John, King of England

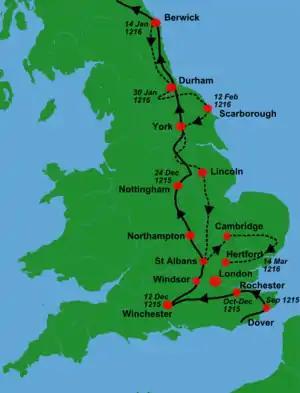
John's campaign from September 1215 to March 1216

Within a few months of John's return, rebel barons in the north and east of England were organising resistance to his rule. John held a council in London in January 1215 to discuss potential reforms and sponsored discussions in Oxford between his agents and the rebels during the spring. He appears to have been playing for time until Pope Innocent III could send letters giving him explicit papal support. This was particularly important for John, as a way of pressuring the barons but also as a way of controlling Stephen Langton, the Archbishop of Canterbury. In the meantime, John began to recruit fresh mercenary forces from Poitou, although some were later sent back to avoid giving the impression that John was escalating the conflict. The King announced his intent to become a crusader, a move which gave him additional political protection under church law.